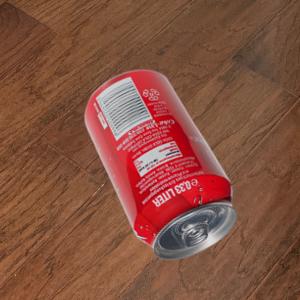
Label: cans